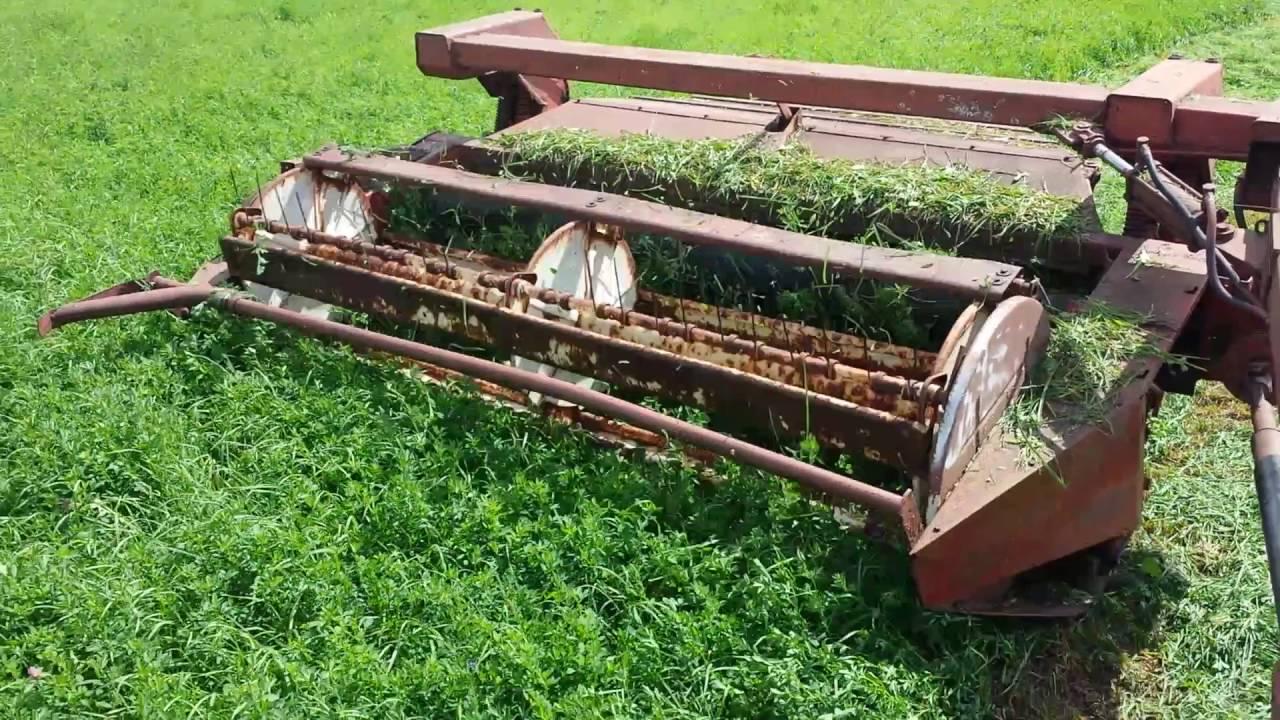
Katikati ya shamba imeegeshwa moja ya mashine chakavu ambayo inatumika kwenye kilimo, ili kumrahisishia mkulima kukata majani na baadaye kuweza kulima.